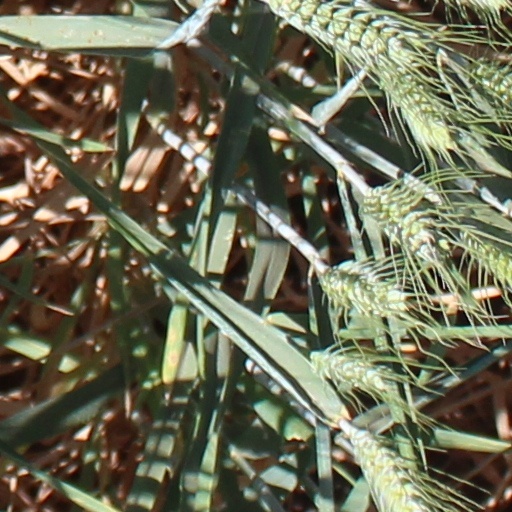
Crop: wheat